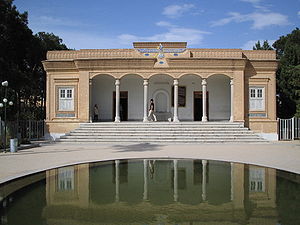
Yazd
Ildtemplet i Yazd
Yazd er en by i det centrale Iran, med et indbyggertal på 486.152. Byen er hovedstad i Yazd-provinsen og var i oldtiden centrum i Zarathustrianisme-kulturen.